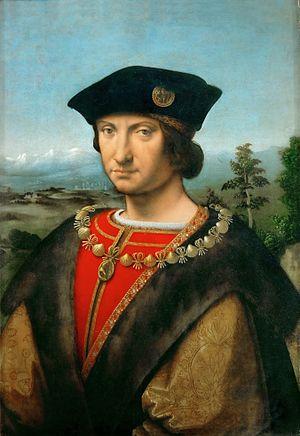
Le gouverneur militaire de Paris est l'officier général de zone de défense et de sécurité de Paris et le général commandant de zone terre Île-de-France. C’est le conseiller militaire et interlocuteur unique des armées auprès du préfet de police, préfet de zone, pour tout ce qui concerne la contribution des armées en matière de défense civile et économique en Île-de-France. Il est responsable de la coordination des moyens des armées et des services interarmées contribuant à la défense civile. En cas de mise en œuvre des mesures de défense opérationnelle du territoire, il est commandant désigné de la zone de défense de Paris.